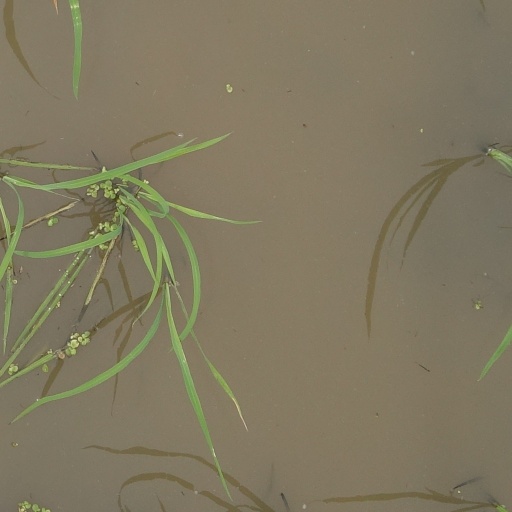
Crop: rice